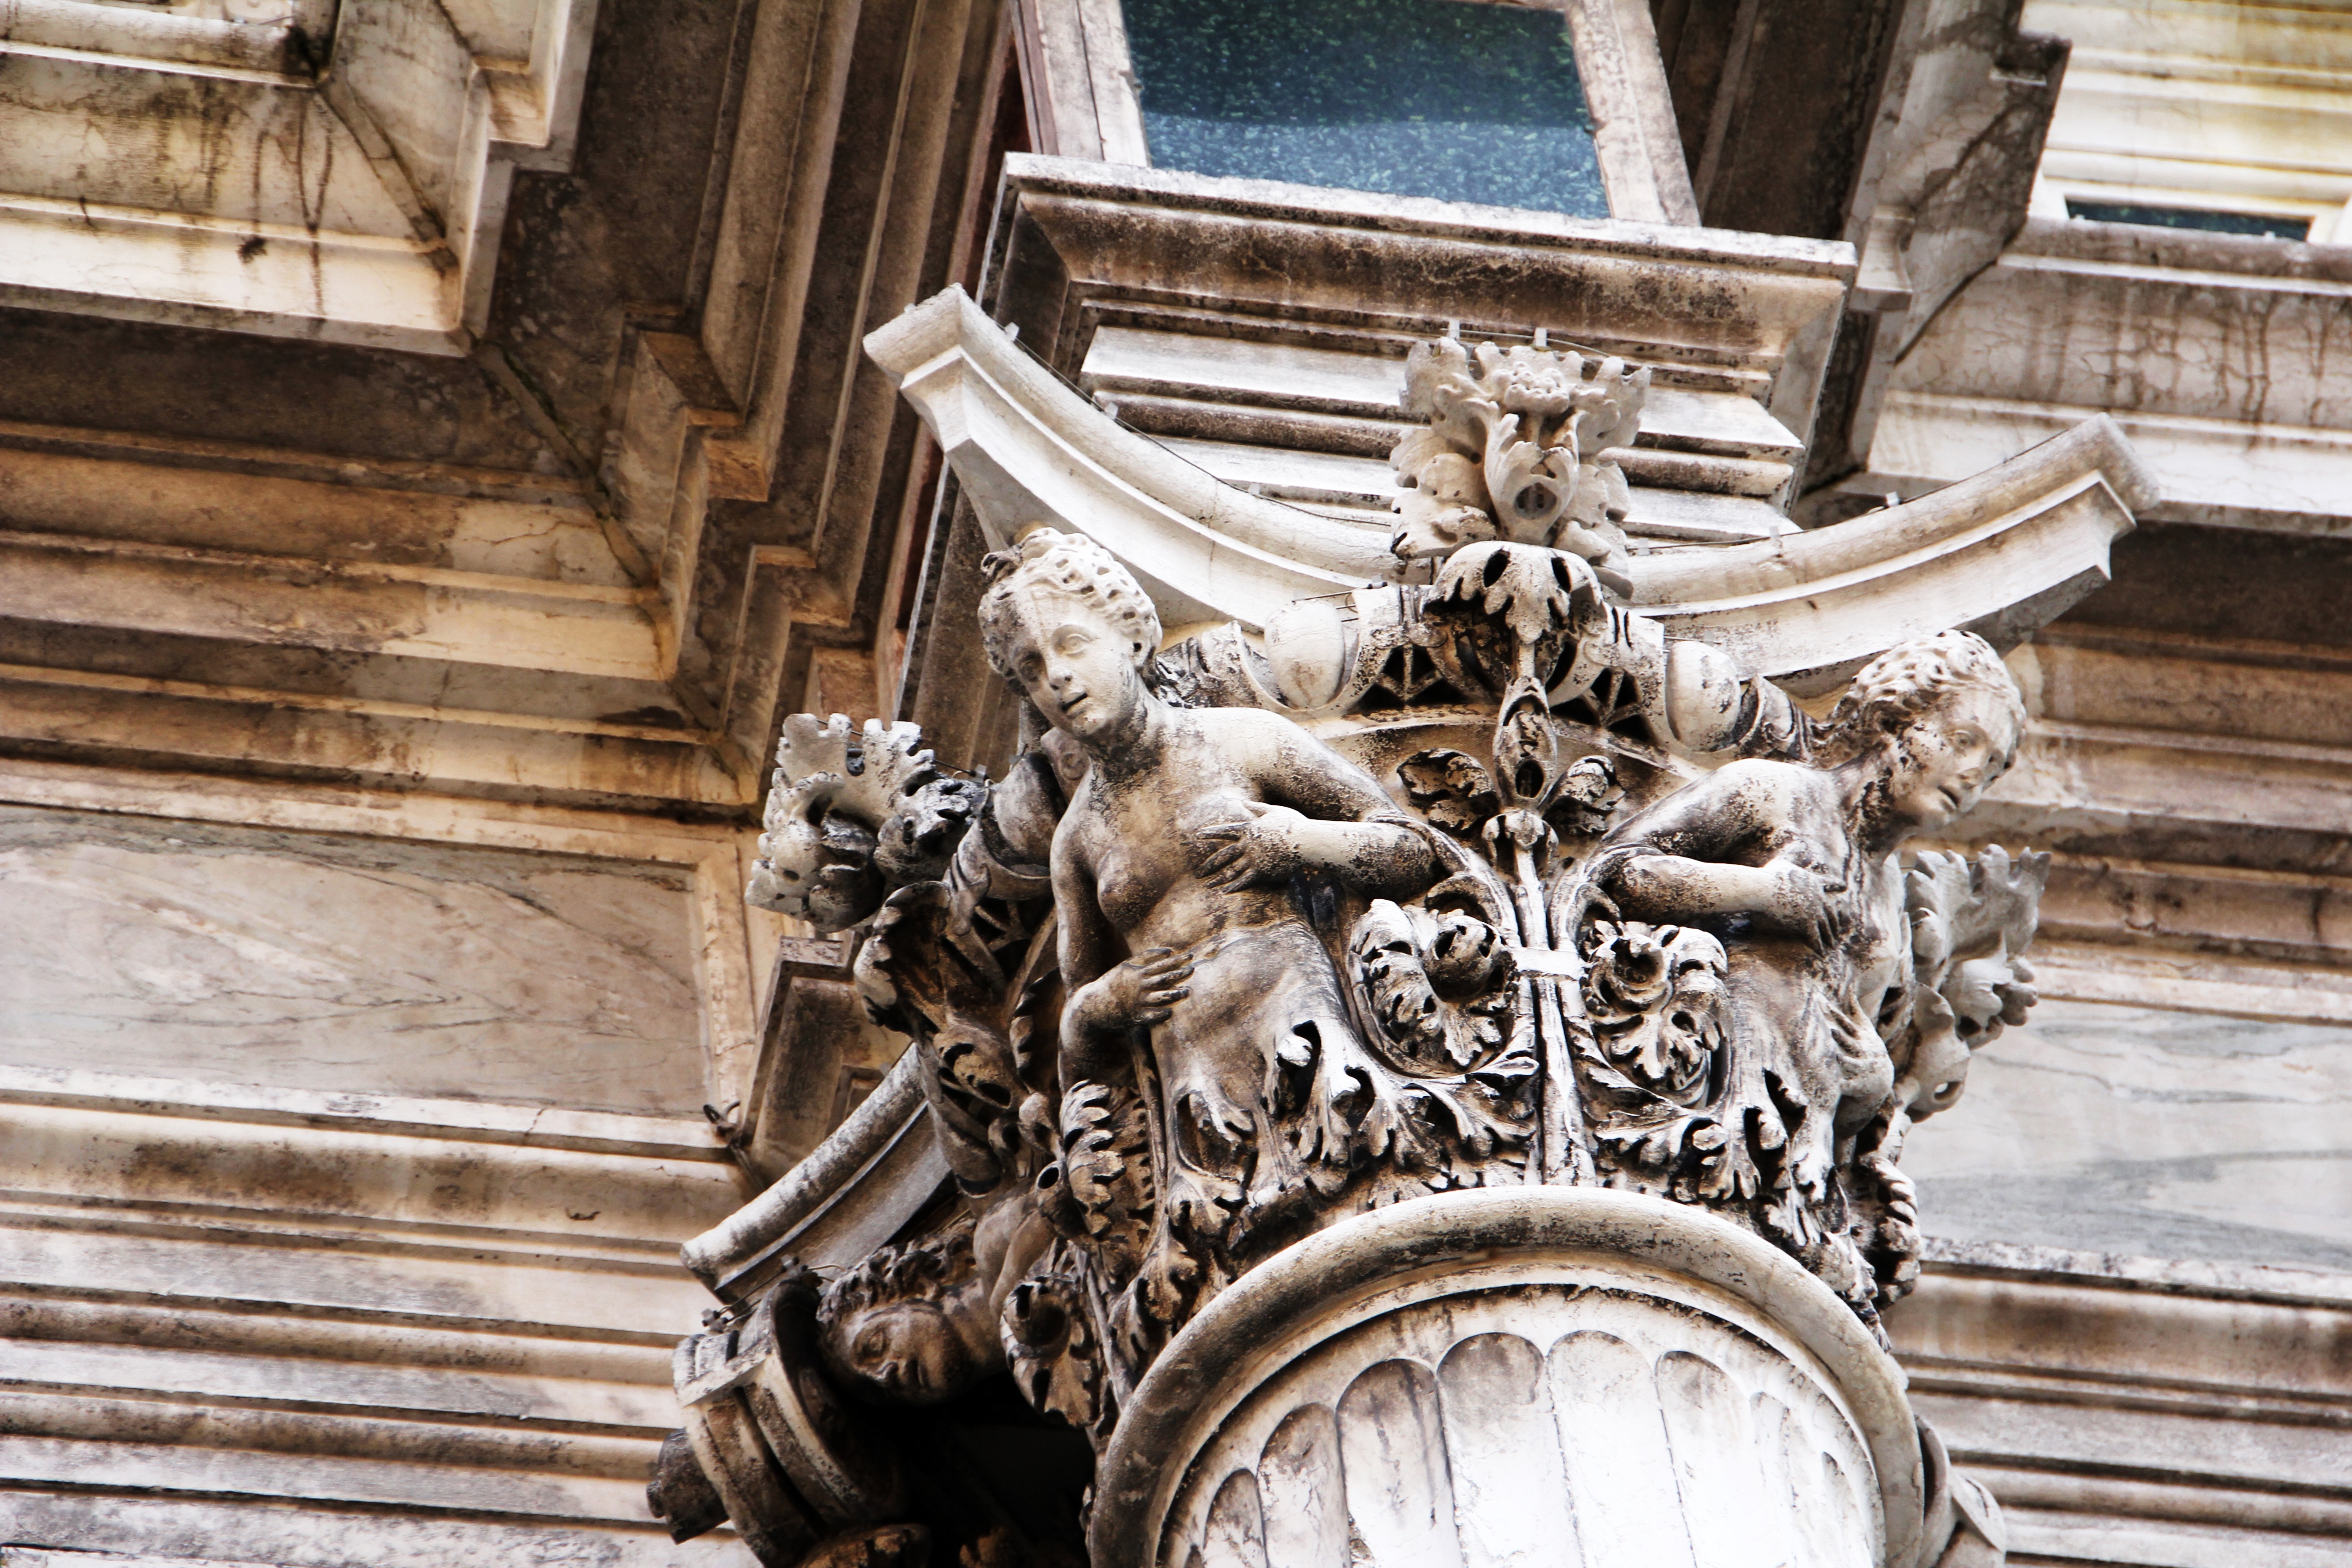
structure, wood, building, monument, statue, column, church, cathedral, place of worship, ornament, gargoyle, sculpture, art, temple, carving, stucco, stucco fa ade, stucco element, ancient history